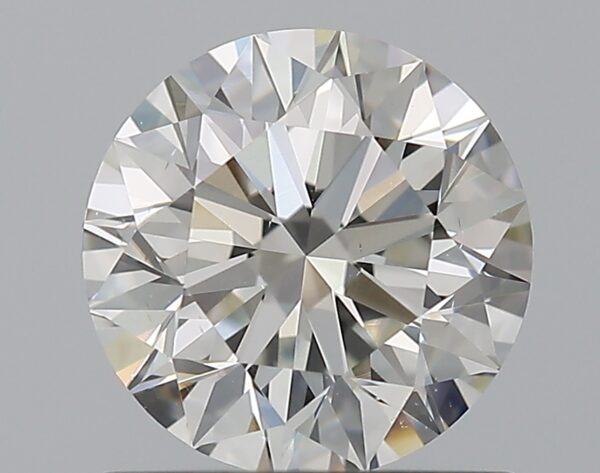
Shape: round
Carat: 1
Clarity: VS2
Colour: G
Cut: EX
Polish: EX
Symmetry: EX
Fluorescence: N
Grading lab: GIA
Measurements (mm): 6.32 x 6.36 x 3.98